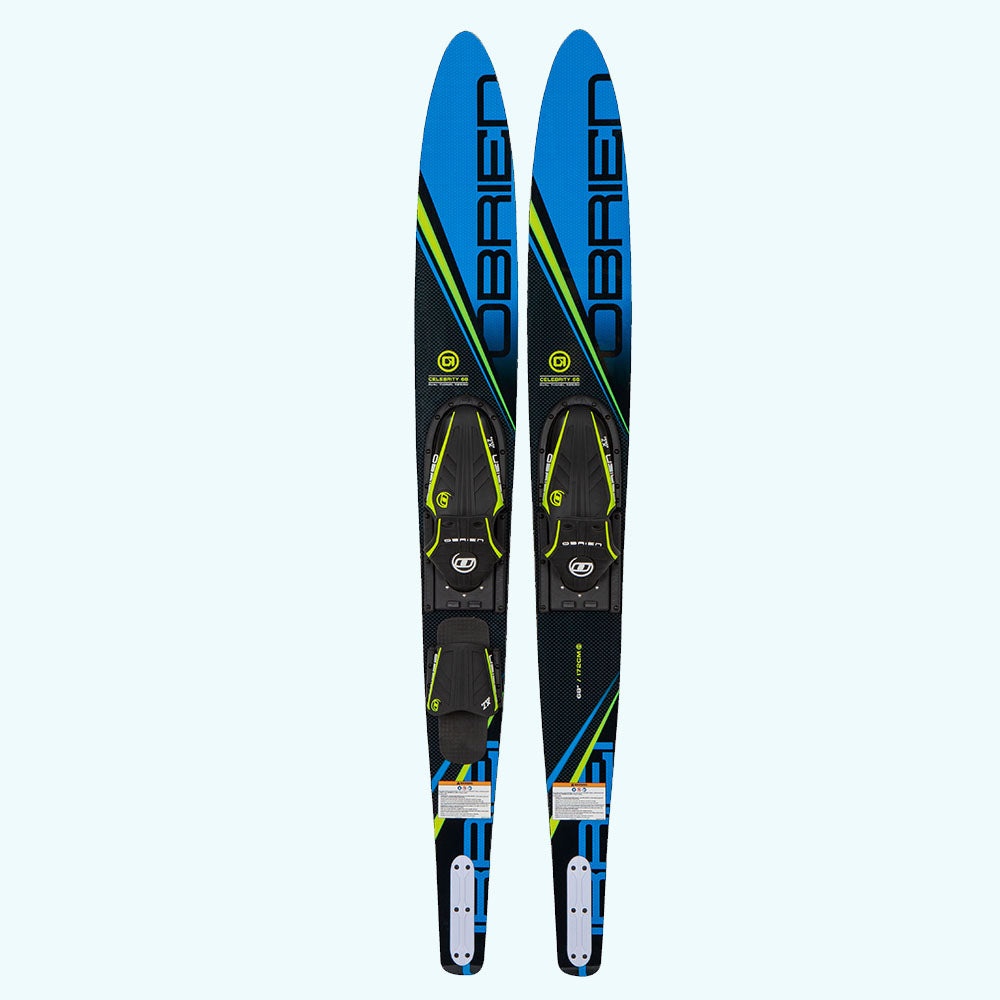
O'Brien Celebrity 68" Blå
Brand: vattensport
O'Brien Celebrity är för dig som vill utveckla din åkning på både combo- och slalomskidor. Celebrity är utrustad med O'Briens X7-bindingar vilket tillåter dig att justera storleken från EU 37 till 47. På ena skidan får du även en slalombindning för bakfoten, så du kan köra slalom också om du så skulle vilja det. O'Brien Celebrity är en stor favorit bland stora som små! Storleksguide för O´Briens slalomskidor : Vikt i KG 42-48 km/h 48-55 km/h 55-58 km/h Under 45 59" 59" 59" 45-50 61"-64" 61"-64" 61"-64" 48-55 61"-66" 61"-64" 61"-64" 52-64 61"-66" 61"-66" 61"-66" 62-73 64"-68" 63"-66" 64"-66" 70-82 66"-69" 66"-69" 66"-68" 79-91 68"-69" 68"-69" 68"-69" 91+ 68"-69" 68"-69" 68"-69" Detaljer Längd : 68" / 172 cm Fena : Nylon Bindning : X7 justerbara Storlek på bindning :EU 37-47
Category: Sporting Goods > Outdoor Recreation > Boating & Water Sports > Towed Water Sports > Water Skiing > Water Skis > Combo Water Skis